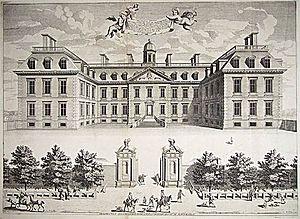
Belton House est un manoir des environs de Grantham, dans le Lincolnshire, au Royaume-Uni, construit entre 1685 et 1688 par Sir John Brownlow. Le bâtiment est entouré de jardins à la française et d'allées menant à des fabriques de jardin, le tout étant ceint d'un grand parc boisé. Belton House est souvent considéré non seulement comme un symbole de raffinement et de perfection en matière d'architecture de la période de la Restauration anglaise, mais aussi comme la première réalisation architecturale de style véritablement anglais construite depuis la période Tudor. Elle est considérée comme un exemple typique de la demeure anglaise de campagne.